North Africa during classical antiquity

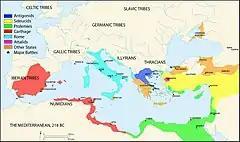
Map of the Mediterranean in 218 BC

Phoenician traders arrived on the North African coast around 900 BC and established Carthage (in present-day Tunisia) around 800 BCE. By the 6th century BCE, a Punic presence existed at Tipasa (east of Cherchell in Algeria). From their principal center of power at Carthage, the Carthaginians expanded and established small settlements (called emporia in Greek) along the North African coast; these settlements eventually served as market towns as well as anchorages. Hippo Regius (modern Annaba) and Rusicade (modern Skikda) are among the towns of Carthaginian origin on the coast of present-day Algeria.